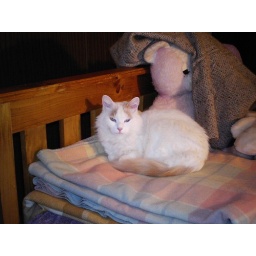
If you want the most comfortable seat in the house you'll have to move the cat!